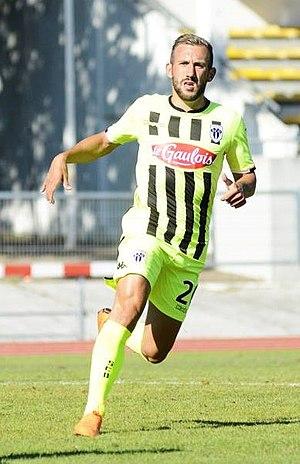
Flavien Tait, milieu offensif d'Angers SCO.
Flavien Tait, né le 2 février 1993 à Longjumeau, est un footballeur français. Il évolue au poste de milieu de terrain au Stade rennais FC.